Total Request Live (Italian TV program)

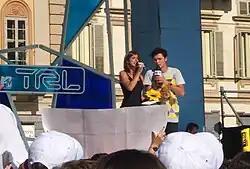
2009's "TRL" presenters: Carlo Pastore and Elisabetta Canalis.

During summertime, the show goes on tour to several Italian cities, such as Rome, Naples, Florence, Turin, Padua, and Bari.